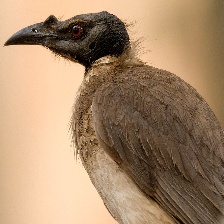
Species: NOISY FRIARBIRD
Scientific name: PHILEMON CORNICULATUS